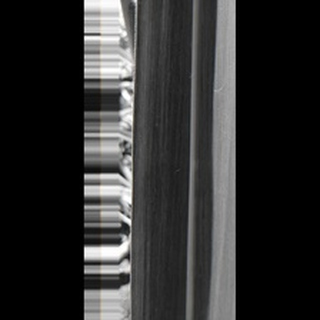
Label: healthy_sugarcane